Stanislav Vinaver

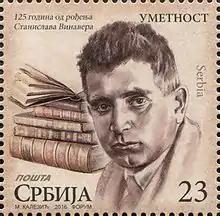
Vinaver on a 2016 Serbian postage stamp

Vinaver was an avant-gardiste. He authored the first avant-garde programmatic text in Serbian literature, "Manifest ekspresionističke škole" (Manifesto of the Expressionist School; 1920). He often resorted to burlesque and used parody as a means of mocking both friends and enemies, the weak and the powerful, as well as the avant-garde, and even himself. This is best exemplified in his 1920 anthology "Pantologija novije srpske pelengirike" (The Pantology of New Serbian Peasant Trousers), which takes aim at the conservative writer Bogdan Popović's influential 1911 compendium "Antologija novije srpske lirike" (Anthology of New Serbian Poetry). "The parodies were not just a game of virtuosity," the literary scholar Svetlana Slapšak writes. "They challenged the accepted literary chronologies, genre schemes and value systems." Vinaver continued writing parodies even after the war, despite his Holocaust experience, this time targeting Yugoslavia's new communist authorities.